S. A. Hall House

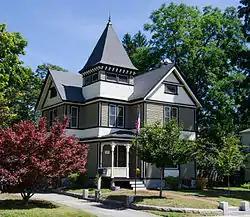

The S.A. Hall House is an historic house located at 147 North Main Street in Uxbridge, Massachusetts. It is a story wood-frame structure, with a cross-gable roof, clapboard and wood shingle siding, and a granite foundation. A three-story square tower stands in a crook at the front of the house, topper by a pyramidal roof with a flared edge and bracketed eave. It has decorative cut shingle work in the gables and in bands between the levels. Its front porch, set in front of the tower, has a decorative bracketed frieze and turned posts. Built c. 1890, it is one of Uxbridge's finest Queen Anne houses. Its first documented owner (in 1898) was S. Alonzo Hall, publisher of the "Uxbridge Compendium".